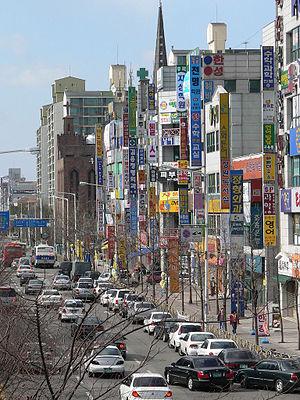
Les importantes villes de Corée du Sud possèdent une autonomie équivalente à celle de leurs provinces. Séoul, la plus grande ville et capitale, est nommée teukbyeolsi, tandis que les six autres plus grandes villes sont nommées gwangyeoksi. Les autres villes sont nommées si et sont sous juridiction provinciale. Les chiffres donnés sont ceux des recensements de 2000, 2005, 2010 et 2015.